Aberdeen, Washington

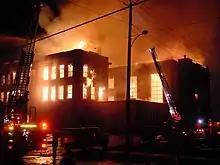
The Weatherwax building of Aberdeen High School burned down in 2002.

Kurt Cobain Memorial Park was established in 2011, near where musician Kurt Cobain lived in Aberdeen. The park features a plaque with a quote from the song "Come as You Are".